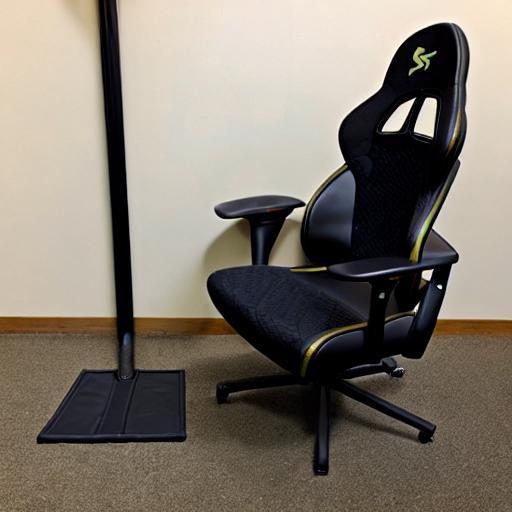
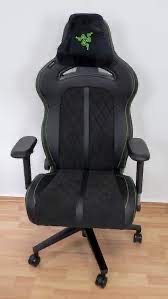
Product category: items_chair
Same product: no